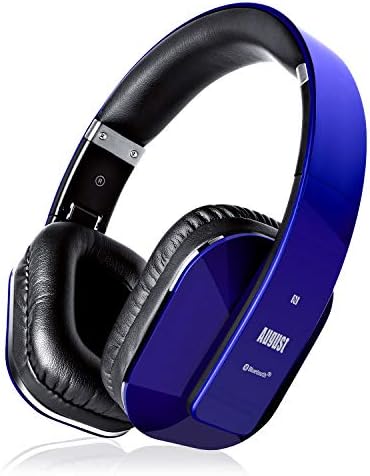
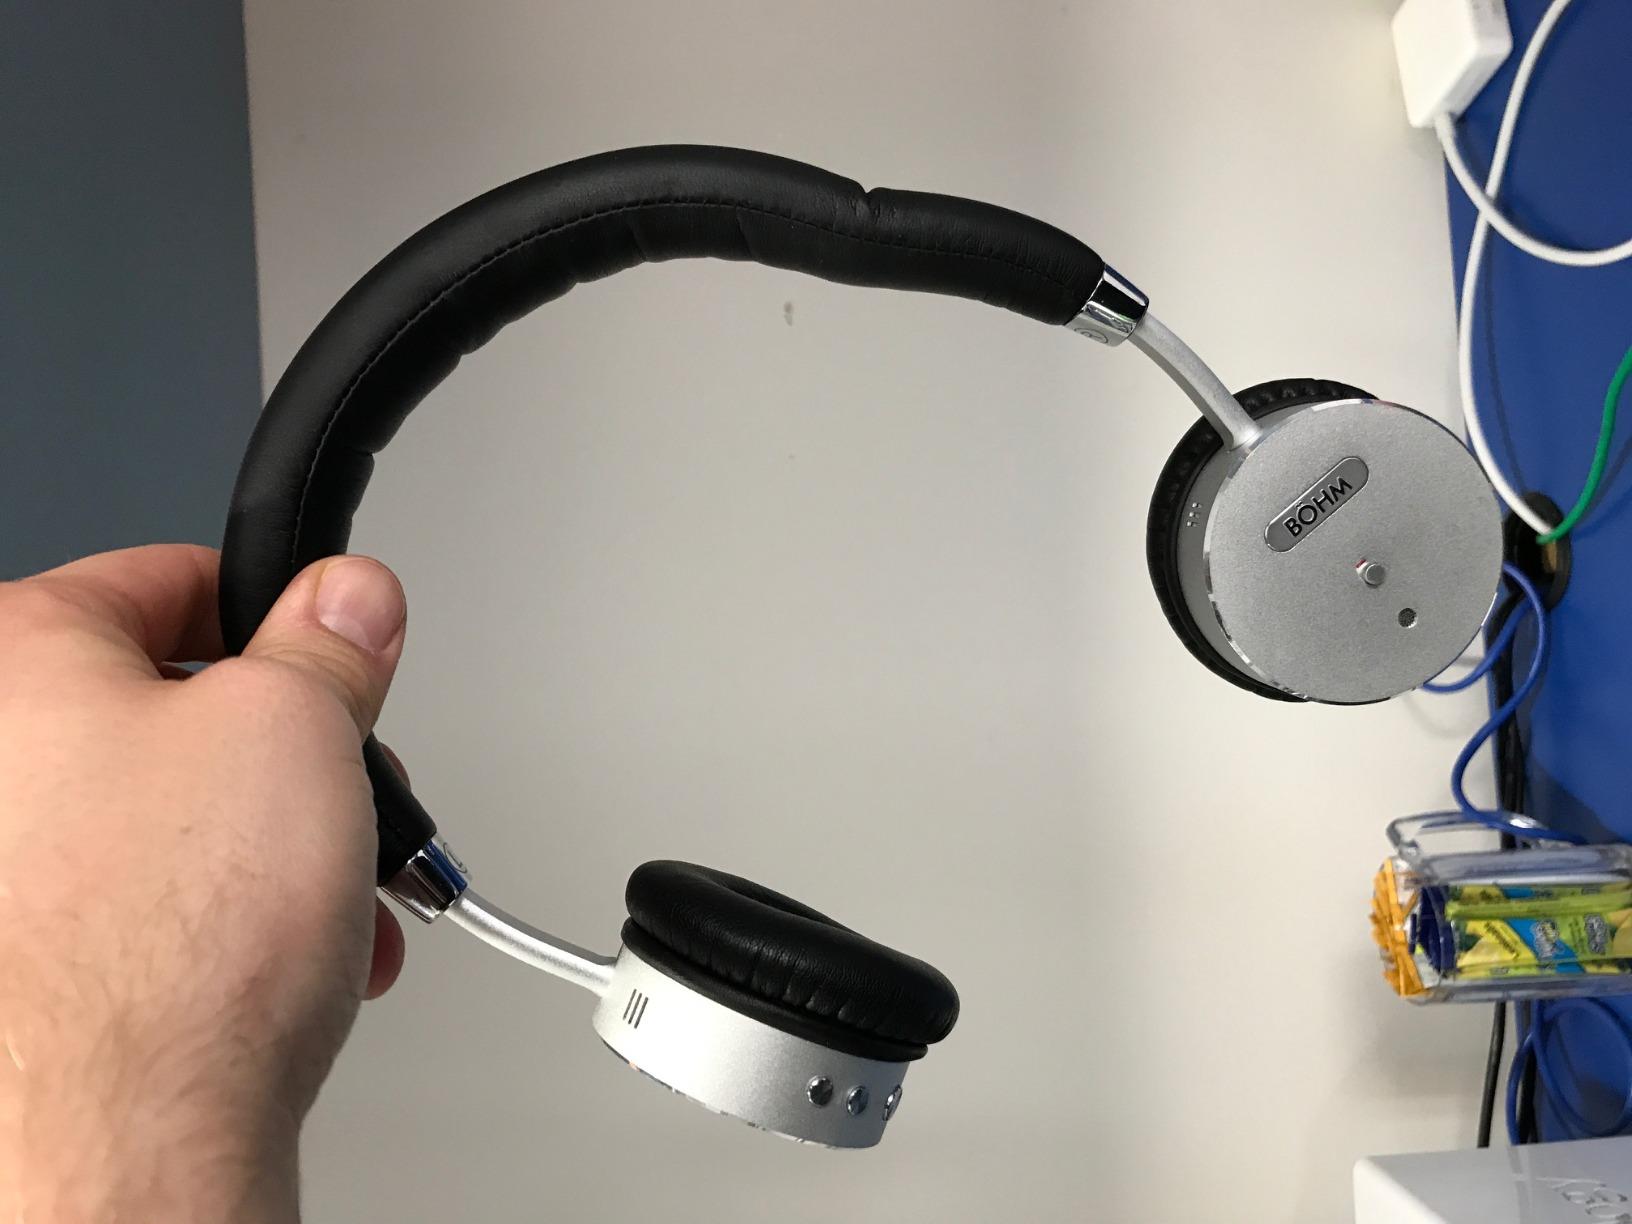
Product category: headphones
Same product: no